Filippo Ferrari

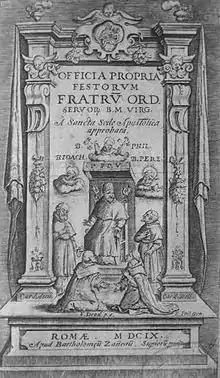
In this frontispiece from 1609, Filippo Ferrari is on the right, at the feet of Pope Paul V, in front of Roberto Bellarmine.

He was born at Oviglio in Piedmont. It is near Alessandria, and he was nicknamed "Alessandrino" (Philippus Ferrarius Alexandrinus). He taught mathematics for 48 years at the University of Pavia.